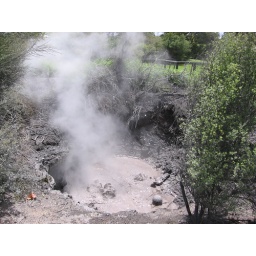
Bubbling Mud at Kuirau park Rotorua 2-1-07. note the basket ball floating in the mud